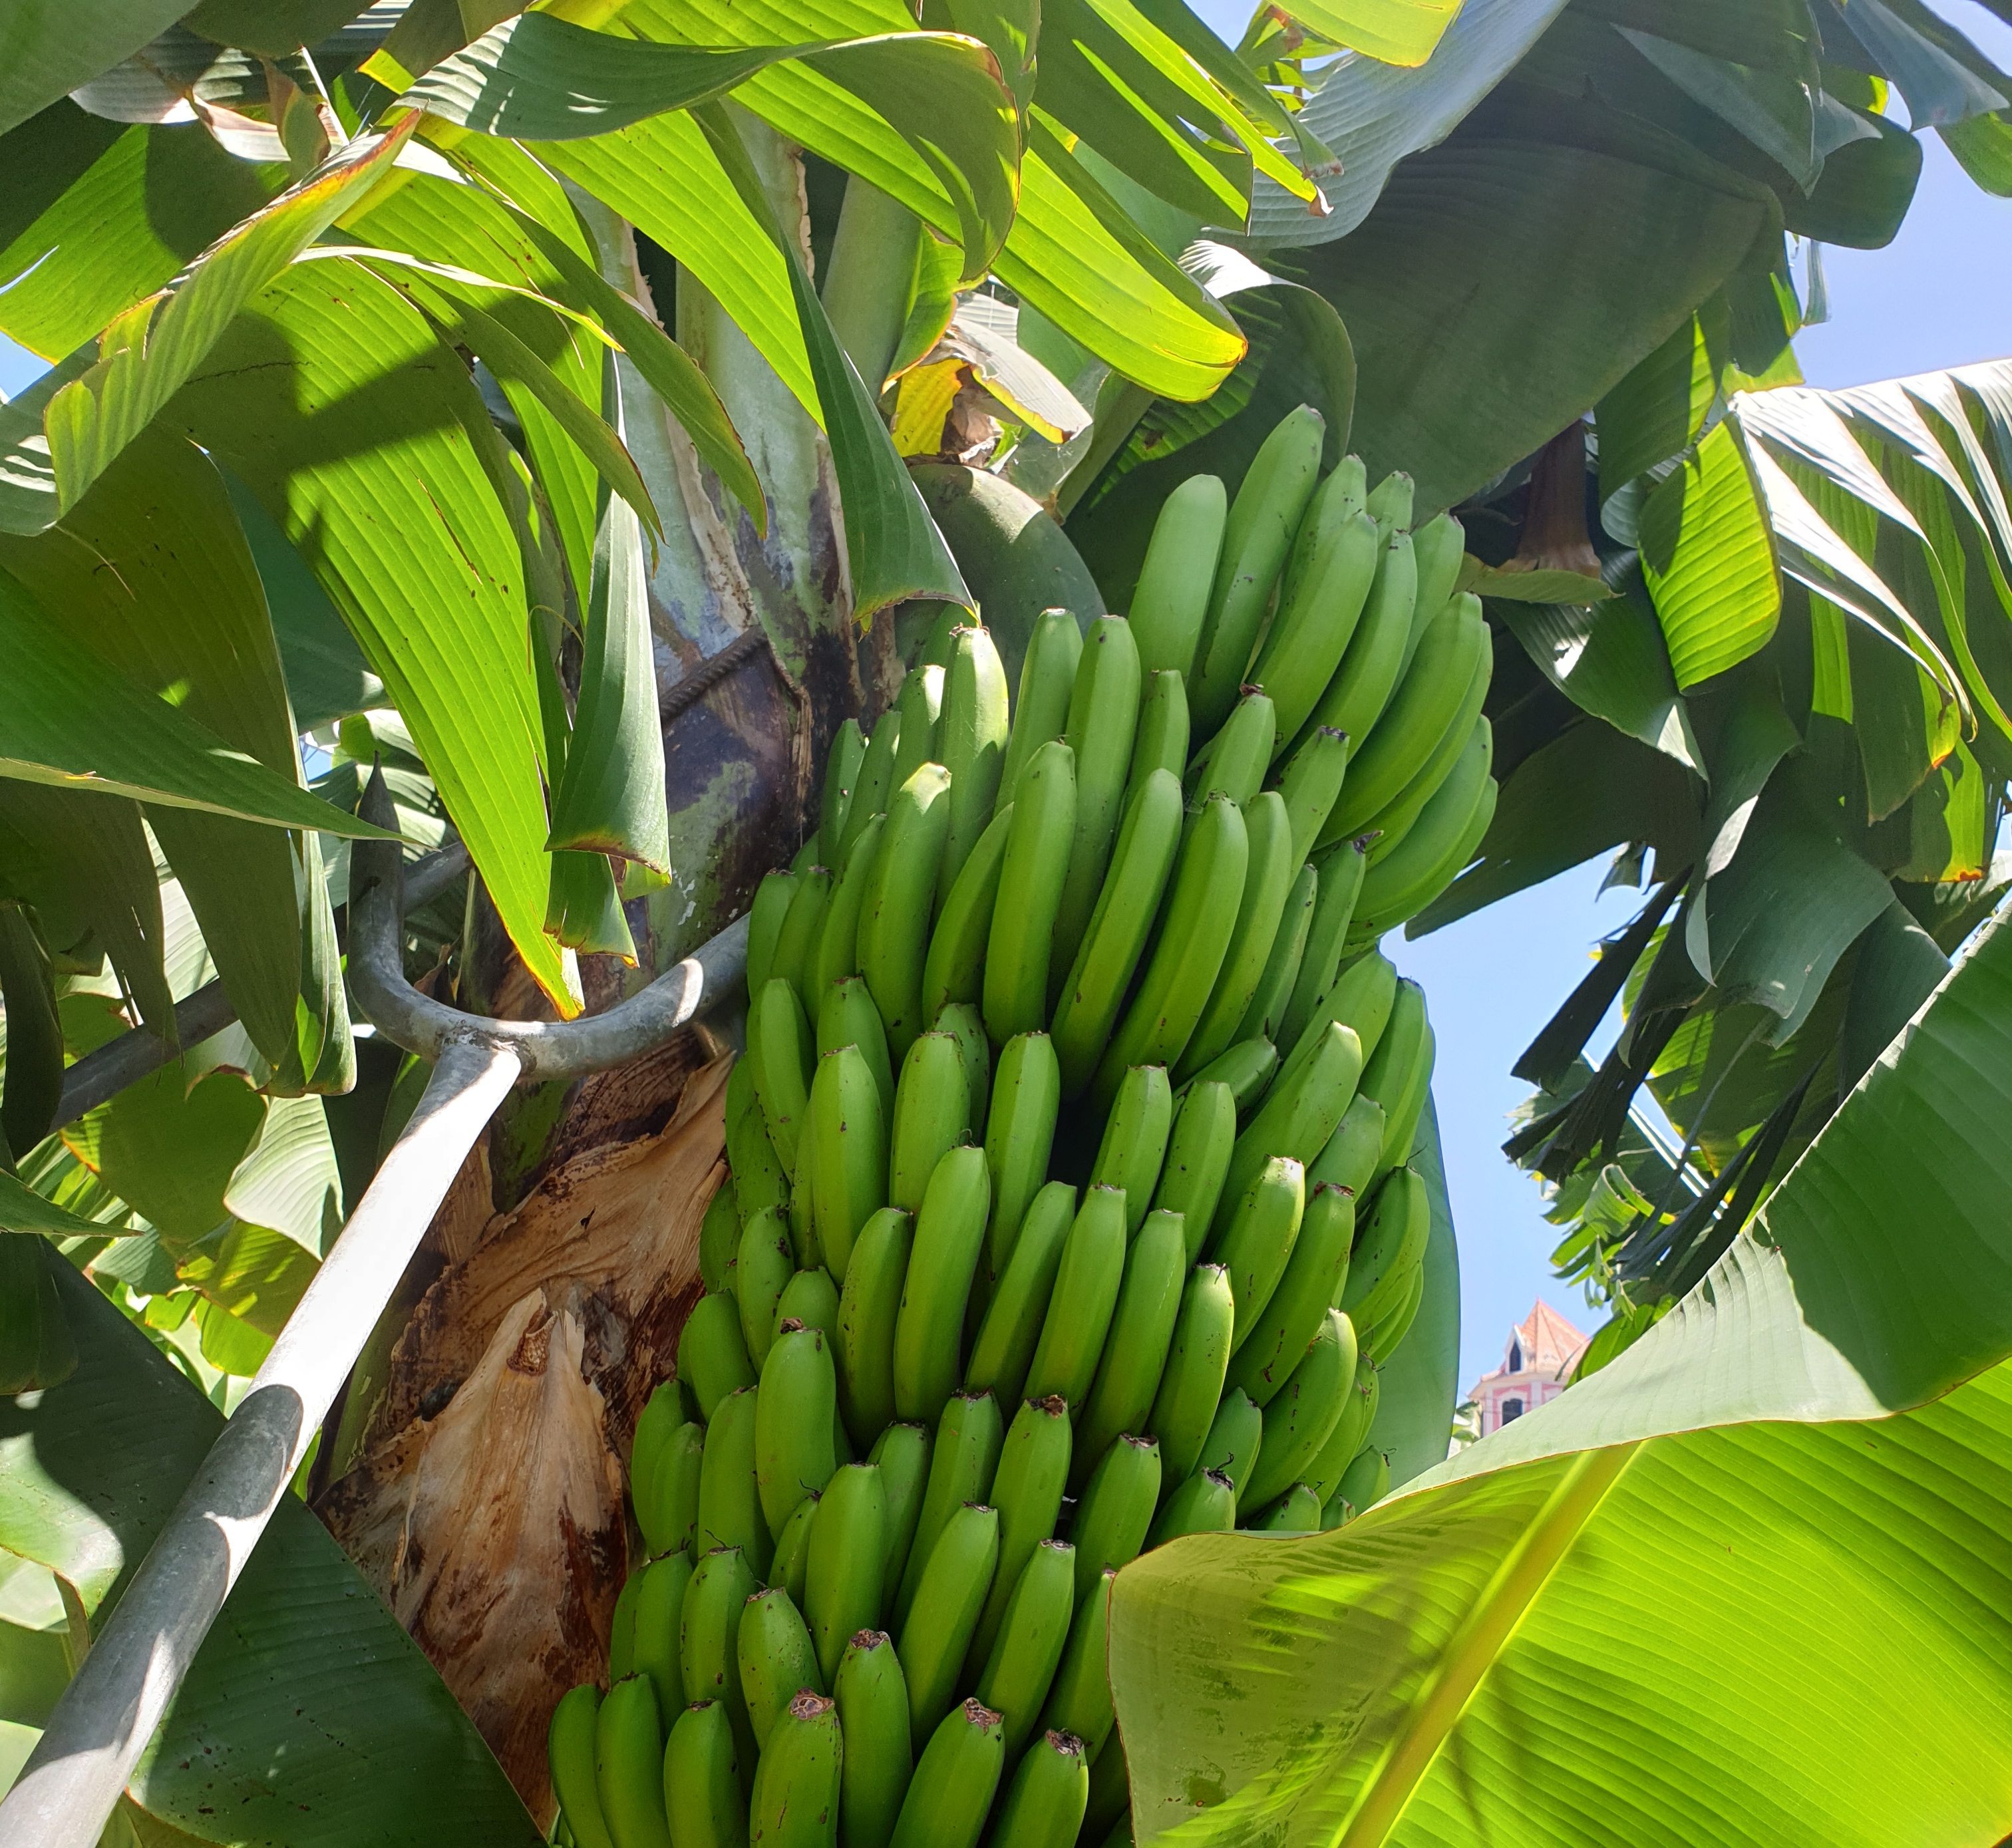
Label: Keep